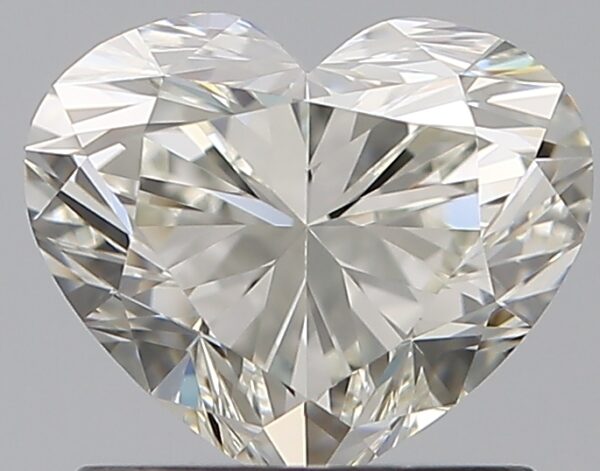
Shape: heart
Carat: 0.95
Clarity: VVS1
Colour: J
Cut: EX
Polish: EX
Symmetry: EX
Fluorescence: N
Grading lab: GIA
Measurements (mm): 5.78 x 6.85 x 4.07